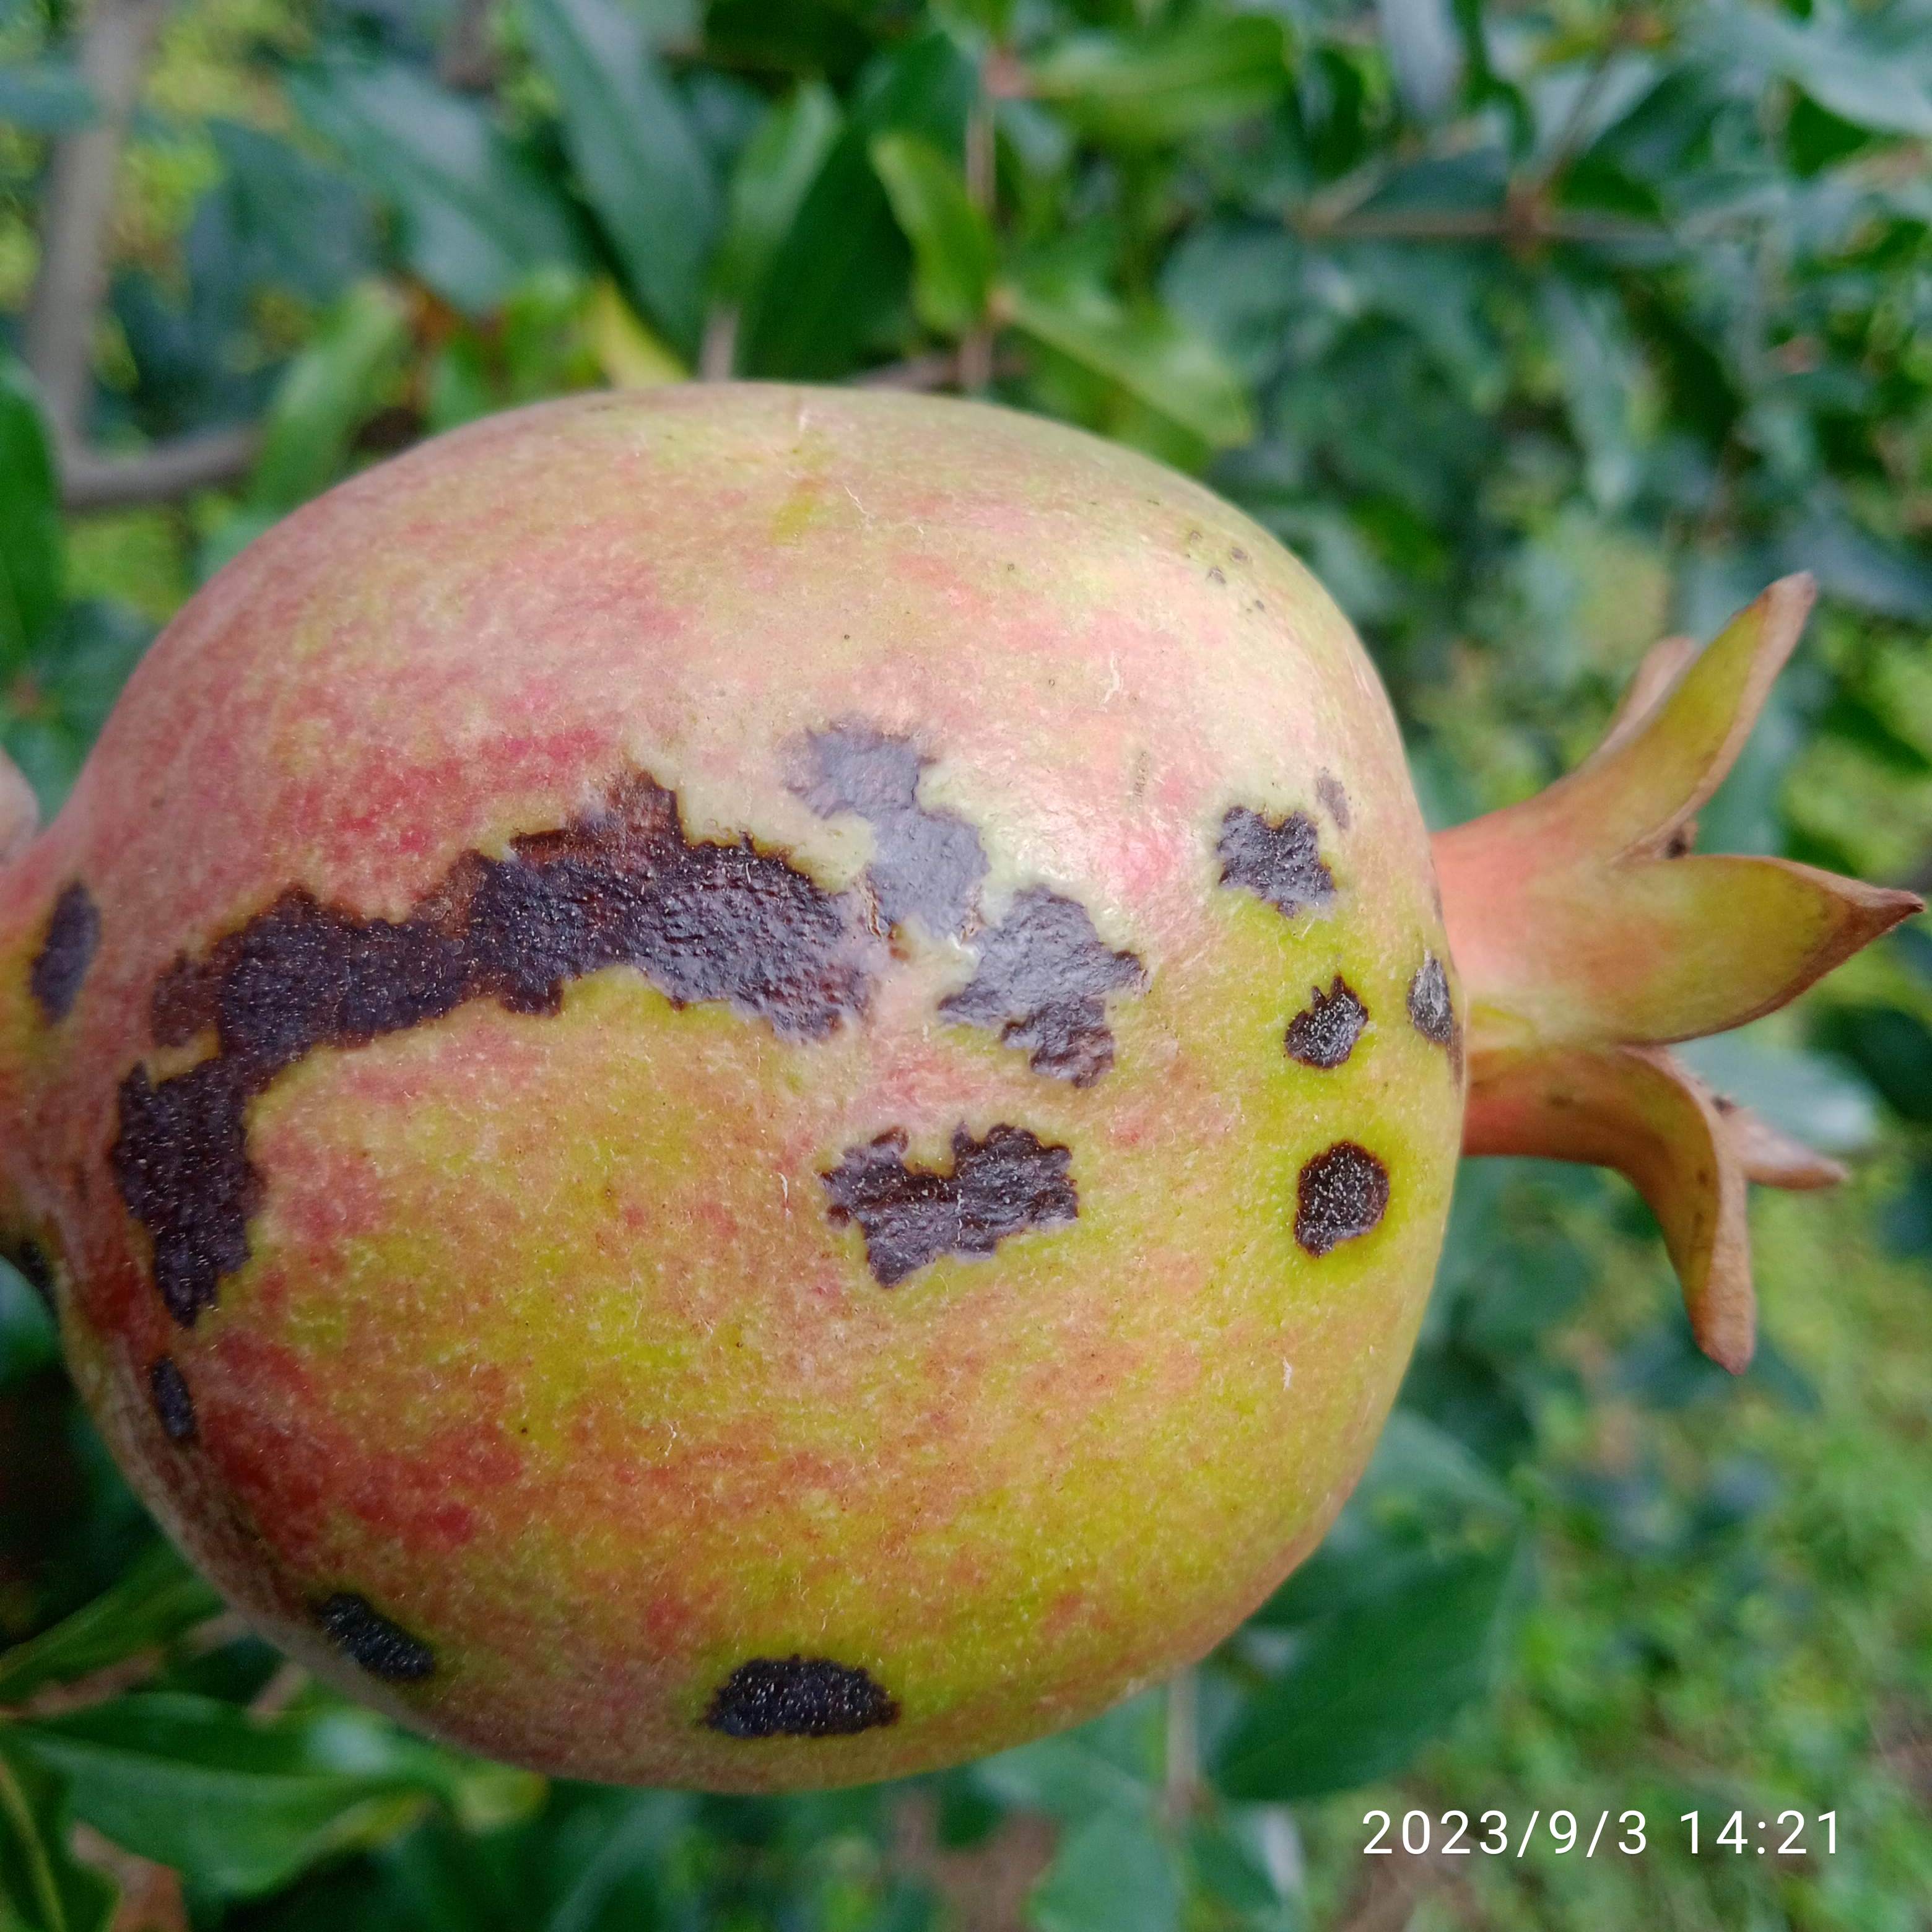
Label: Anthracnose